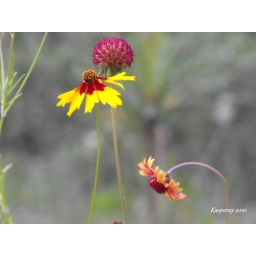
Pictures by kasperay butterfly flower (165)